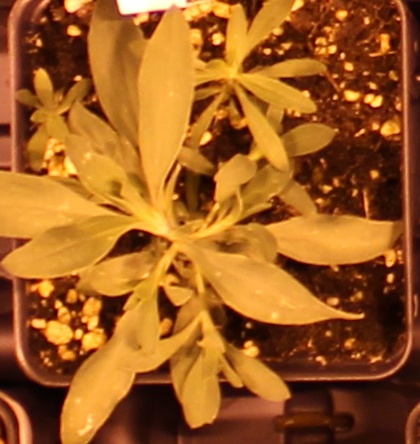
Label: Kochia